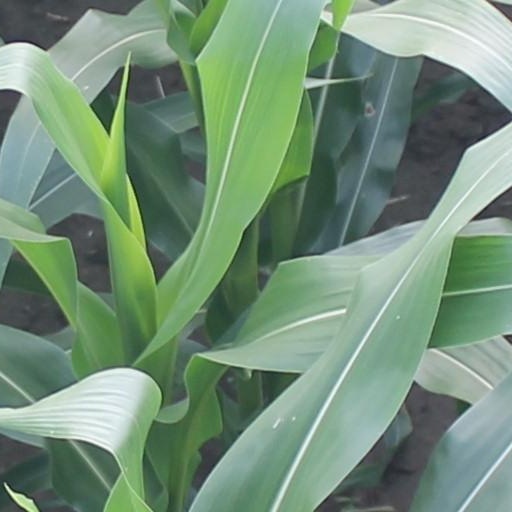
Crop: maize; corn